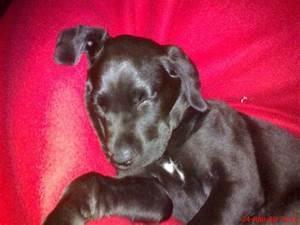
dog